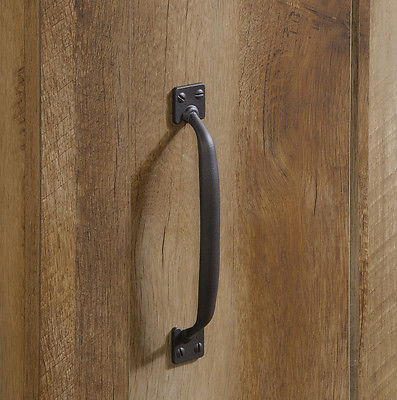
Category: cabinet